Schallenberg government

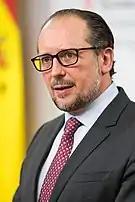
Schallenberg in 2021

The Schallenberg government was sworn in as the 34th Government of Austria on 11 October 2021.